Southwest Air Fast Express

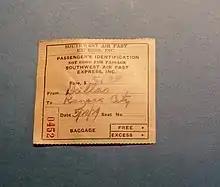
From family archives. A stub documenting a flight from Dallas to Kansas City on short-lived airline Southwest Air Fast Express on May 28, 1929 Fare $51.00

Southwest Air Fast Express (SAFE), also known as S.A.F.E.way, was a United States airline. It was founded by Erle P. Halliburton, the founder of the New Method Oil Well Cementing Company (now known as Halliburton), and Zero Halliburton, a briefcase manufacturer.